Beurey

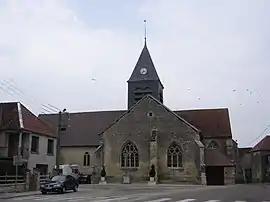
The church in Beurey

Beurey is a commune in the Aube department in north-central France.